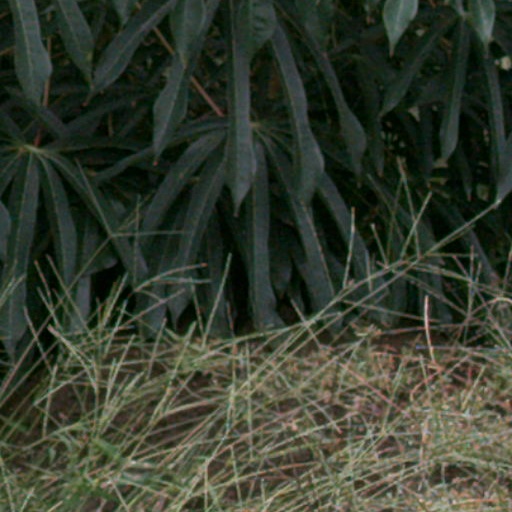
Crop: cassava